Training Depot Drill Hall Complex, Rockhampton

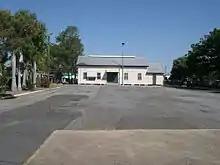
Drill hall, 2006

The former training depot drill hall has roughly a square floor plan. Viewed from the south or front elevation (Archer Street) it is divided into three equal gable roofed sections with a transverse gable over the drill hall behind. It is low-set building set on concrete stumps with a corrugated iron roof and is clad on three sides with weatherboard and has sash windows. The front is clad in an exposed frame and single skin tongue and groove "V" joint vertical boards. There is a full length skillion roofed veranda across the western side.